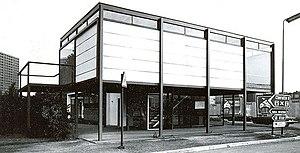
Pavillon d’accueil de Droixhe (1955)
La maison Mozin est une maison d'habitation unifamiliale située au 402, rue de Campine, dans le quartier de Sainte-Walburge, à Liège et construite de 1957 à 1958. Son maître d'ouvrage, Jules Mozin, est également l'architecte, qui a conçu sa maison personnelle.